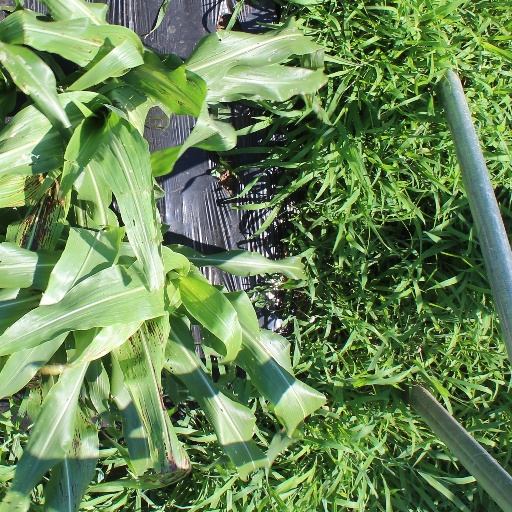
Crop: sorghum